Andrzej Gawroński

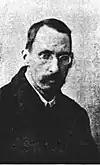
Andrzej Gawroński

Andrzej Gawroński (20 June 1885 in Geneva – 11 January 1927 in Józefów, in the vicinity of Warsaw) was a Polish Indologist, linguist and polyglot. Professor of Jagiellonian University and Lwów University, (starting in 1916), the author of the first Polish handbook on Sanskrit ("Podręcznik sanskrytu", 1932), founder of Polish Oriental Society (1922) and one of the founders of the Polish Linguistic Society (1925).